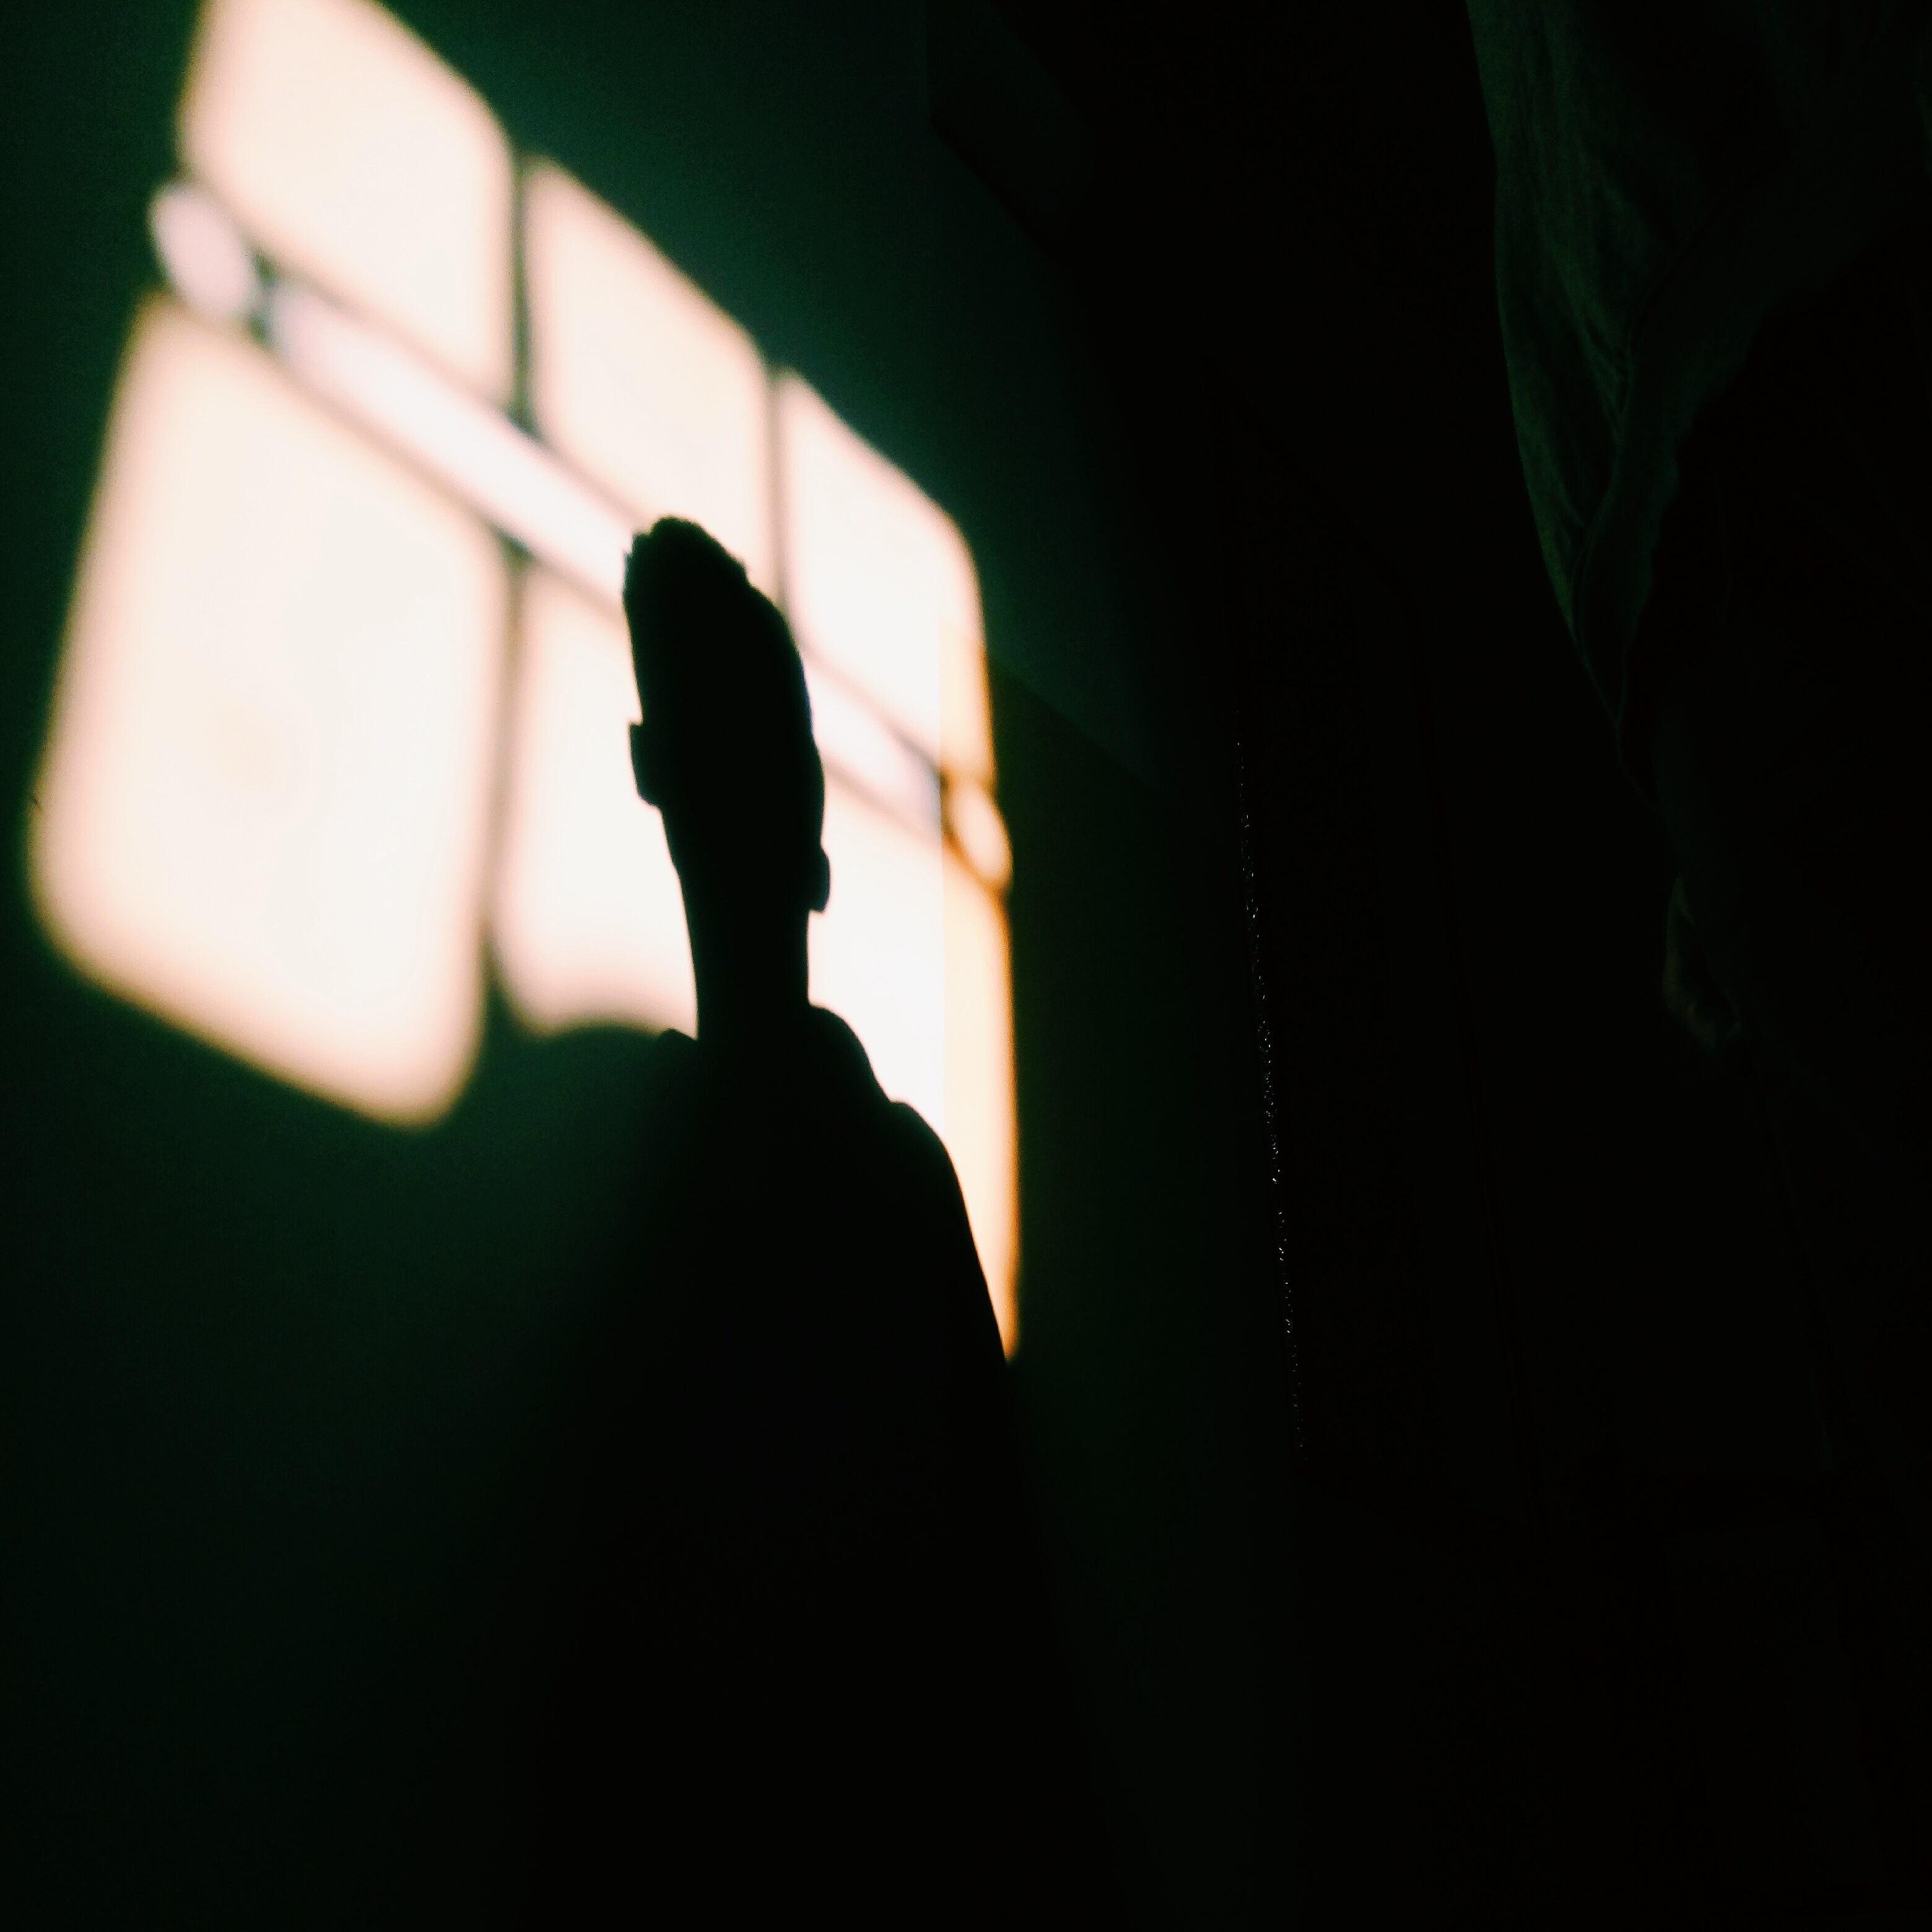
hand, light, white, photography, sunlight, green, color, shadow, darkness, black, lighting